Frederick Mappin

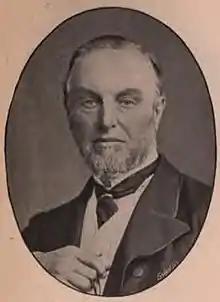

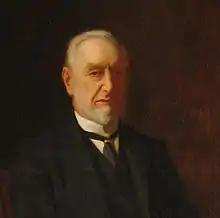
Sir Frederick Thorpe Mappin, Portrait in Mappin Hall, University of Sheffield

Sir Frederick Thorpe Mappin, 1st Baronet (16 May 1821 – 19 March 1910) was an English factory owner and Liberal politician.